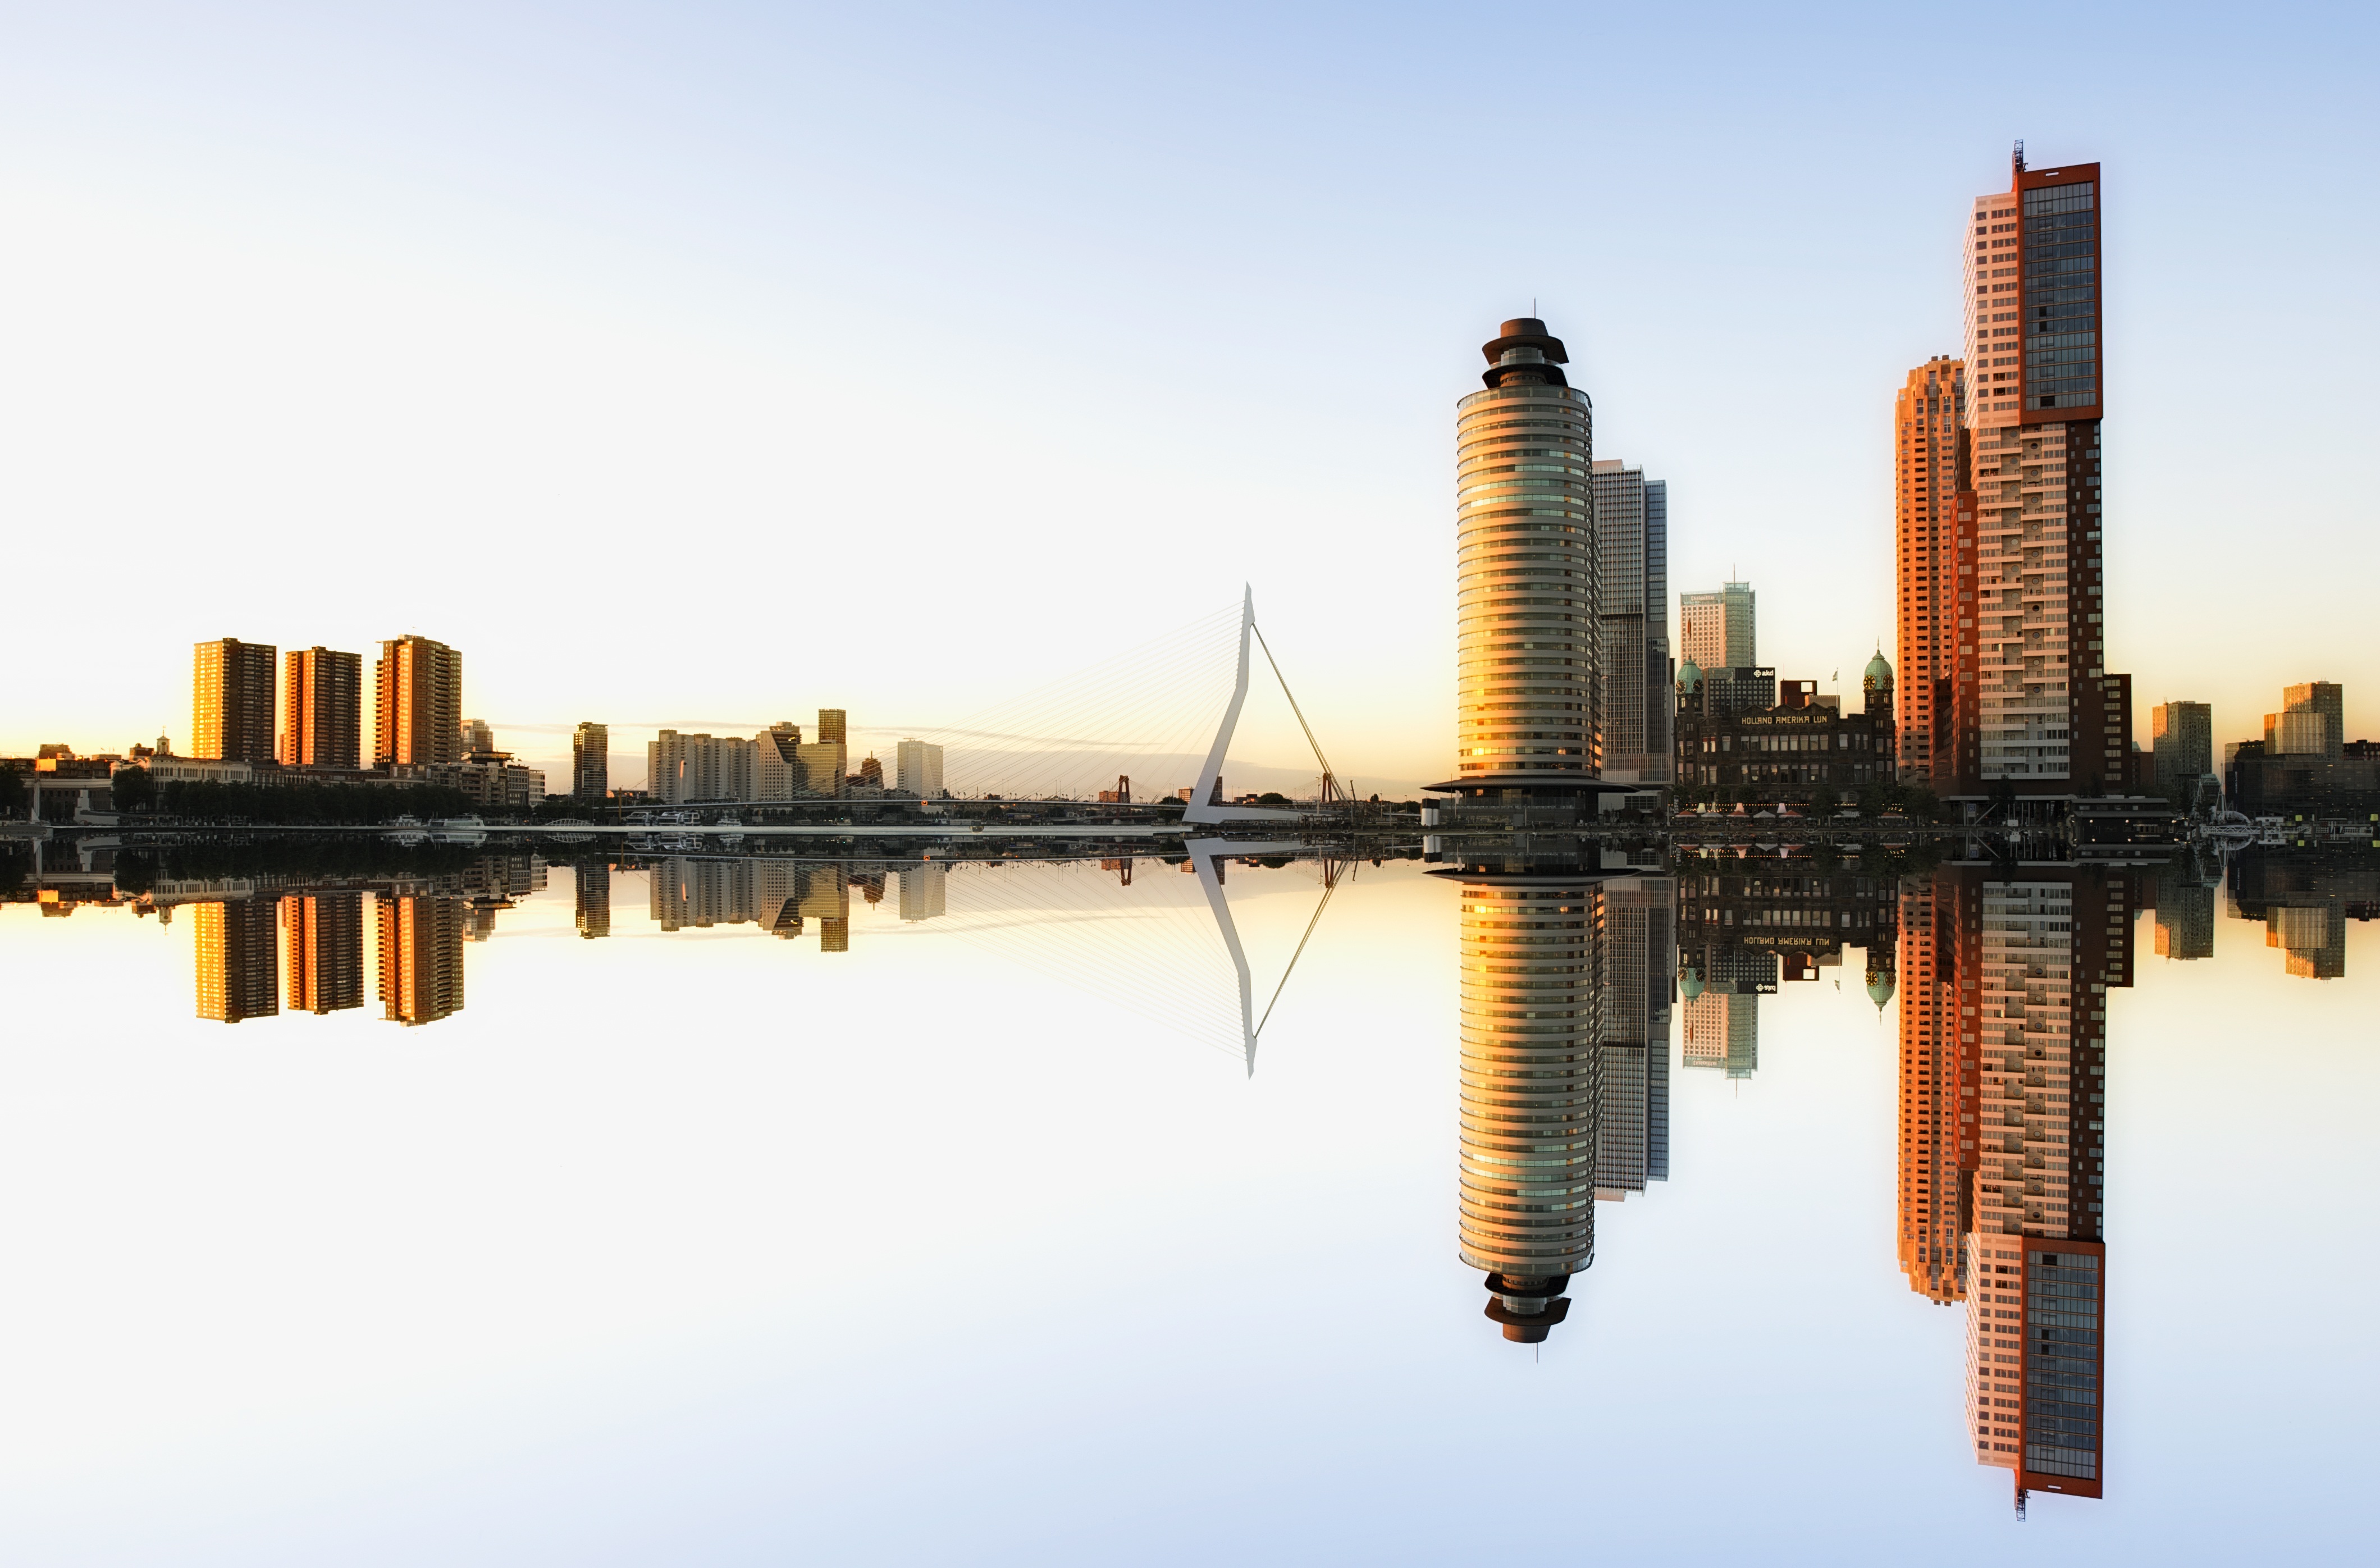
water, architecture, bridge, skyline, view, building, city, skyscraper, dusk, transport, evening, reflection, vehicle, port, holland, netherlands, rotterdam, skyscrapers, mood, town center, erasmus bridge